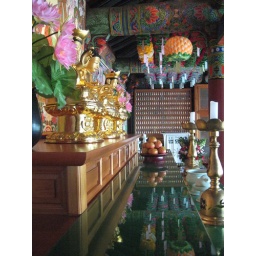
Reflections in the glass table